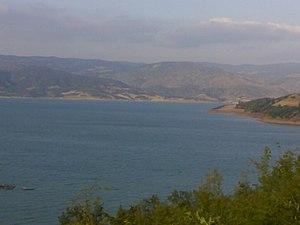
Almus est une ville et un district de la province de Tokat dans la région de la mer Noire en Turquie.